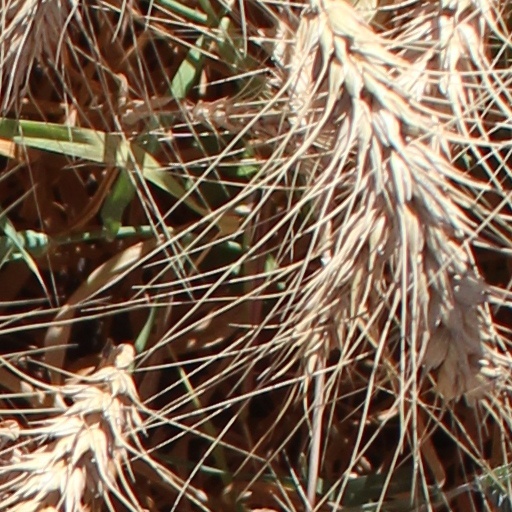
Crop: wheat